H.F. Miller & Son Tin Box and Can Manufacturing Plant

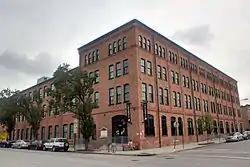
H.F. Miller & Son Tin Box and Can Manufacturing Plant, September 2012

H.F. Miller & Son Tin Box and Can Manufacturing Plant, or the American Can Company, Miller Factory, and now Miller Court is a historic can manufacturing plant located at Baltimore, Maryland, United States. It was erected in three stages between 1890 and about 1910. It is a four-story brick manufacturing plant. The exterior features decorative brickwork, multiple window forms, and substantial construction typical of the period. The interior features chamfered posts, closely spaced joists, and fire doors.